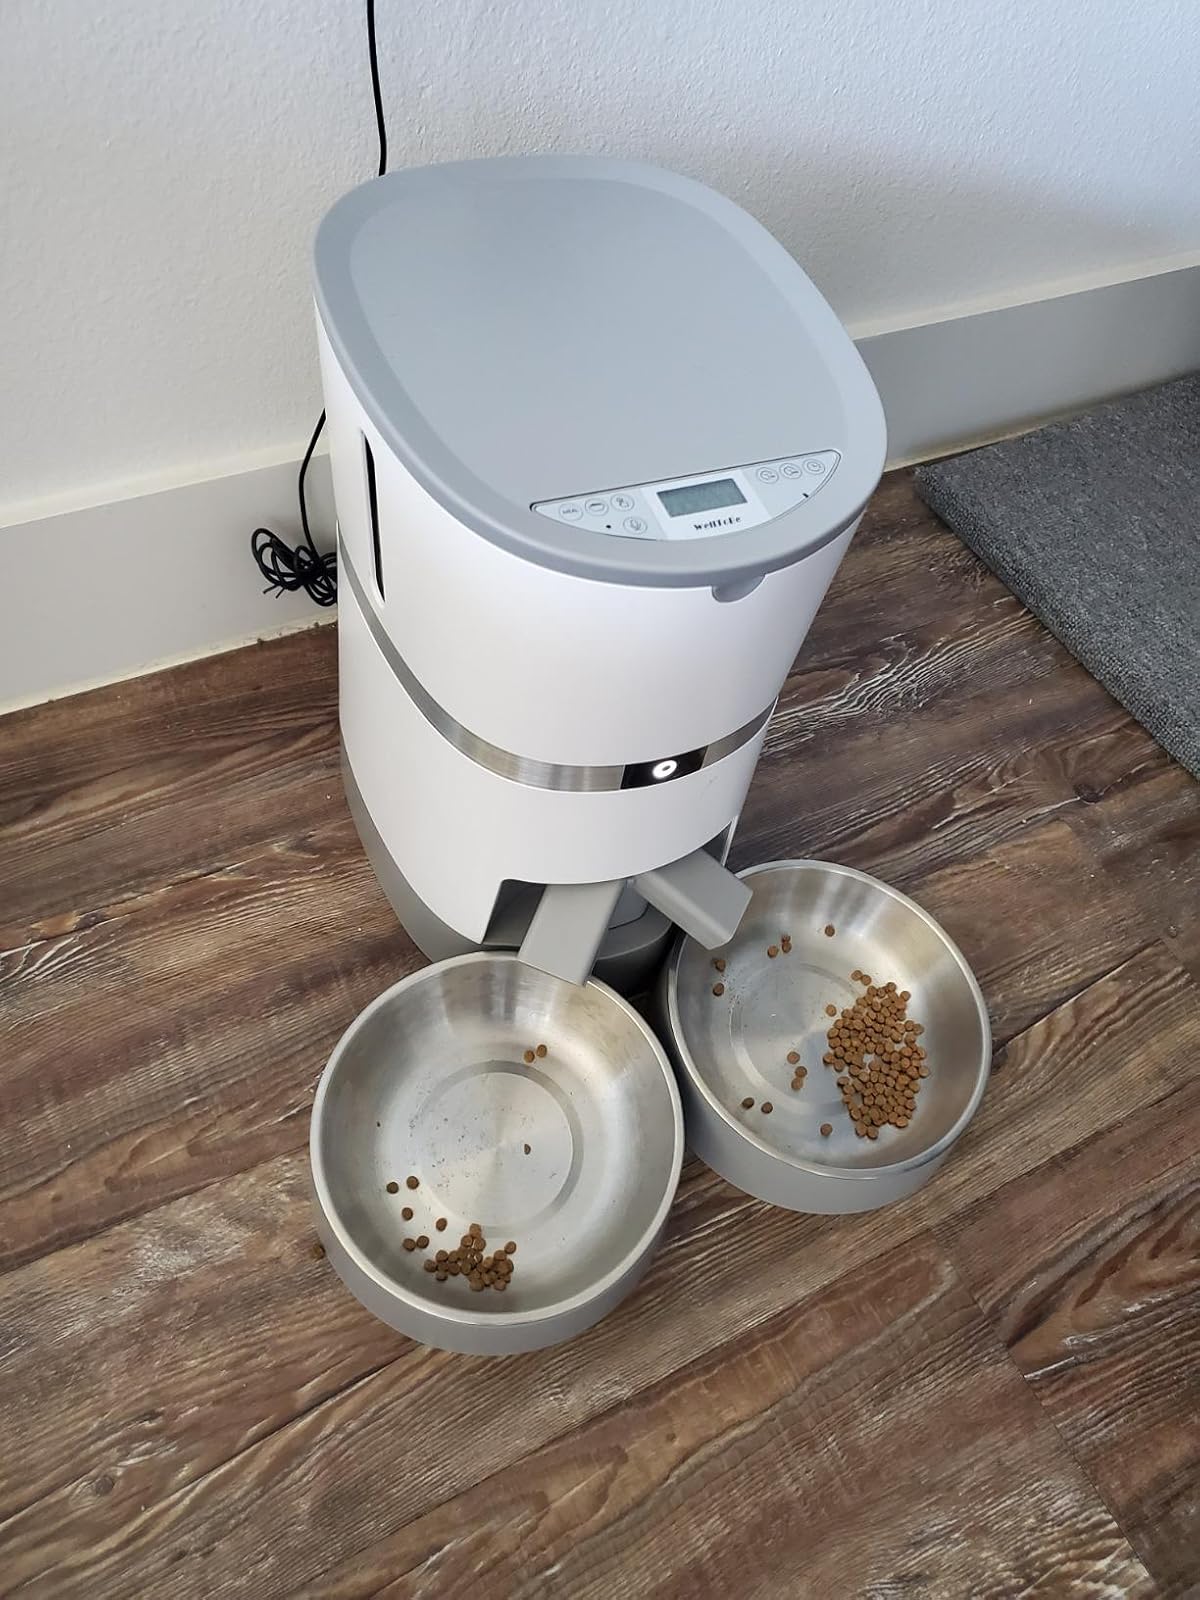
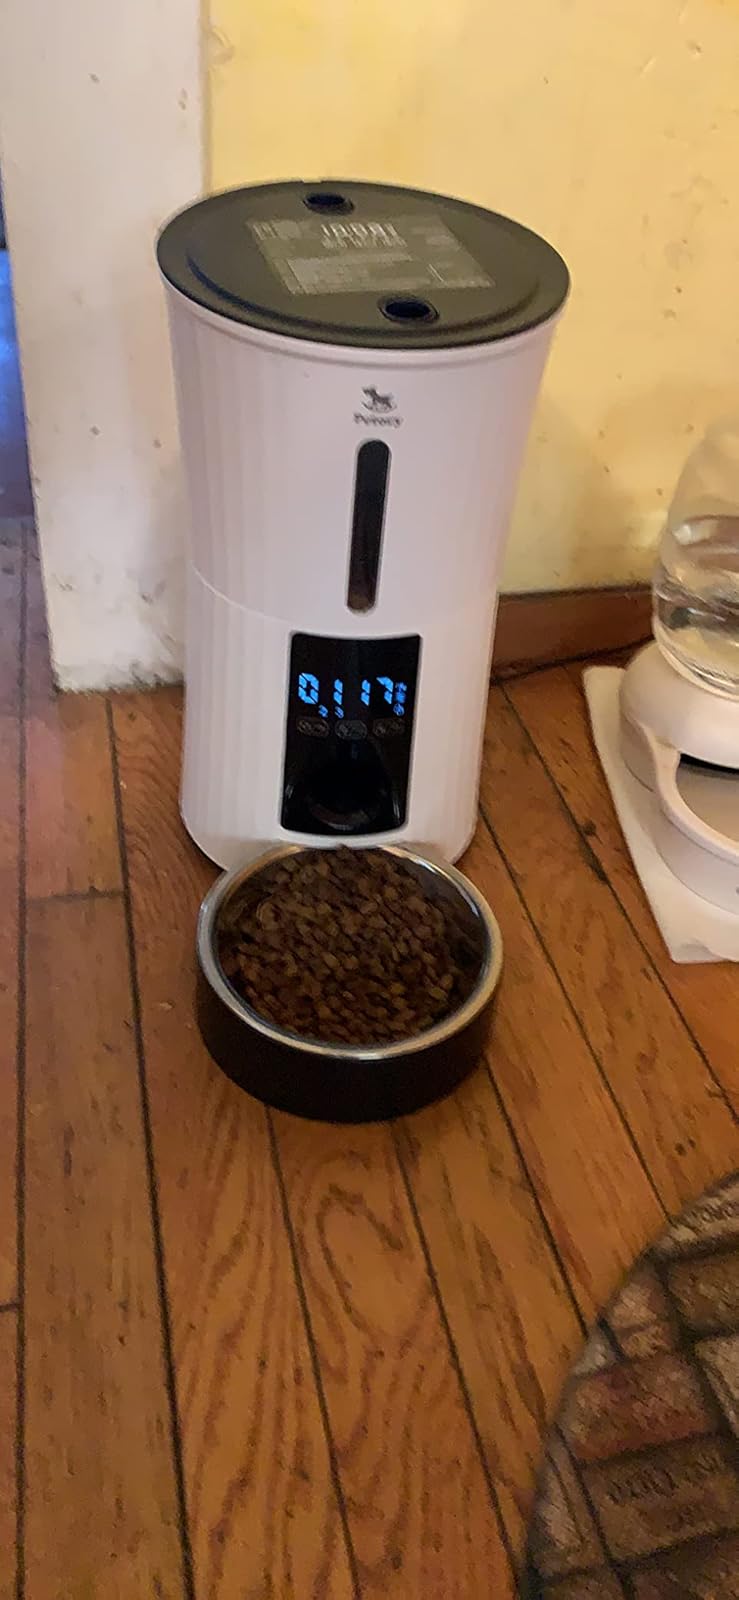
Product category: items_feeder
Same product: no